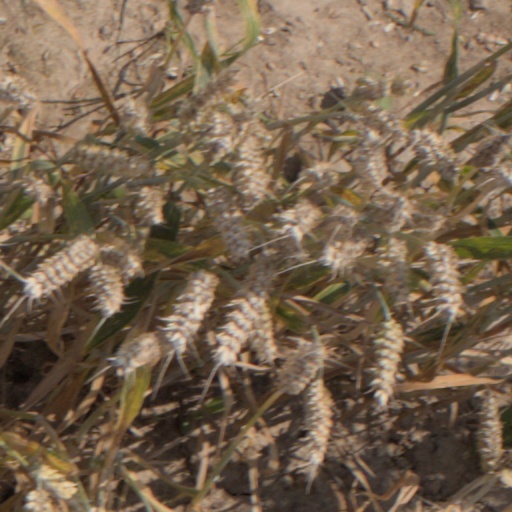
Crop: wheat